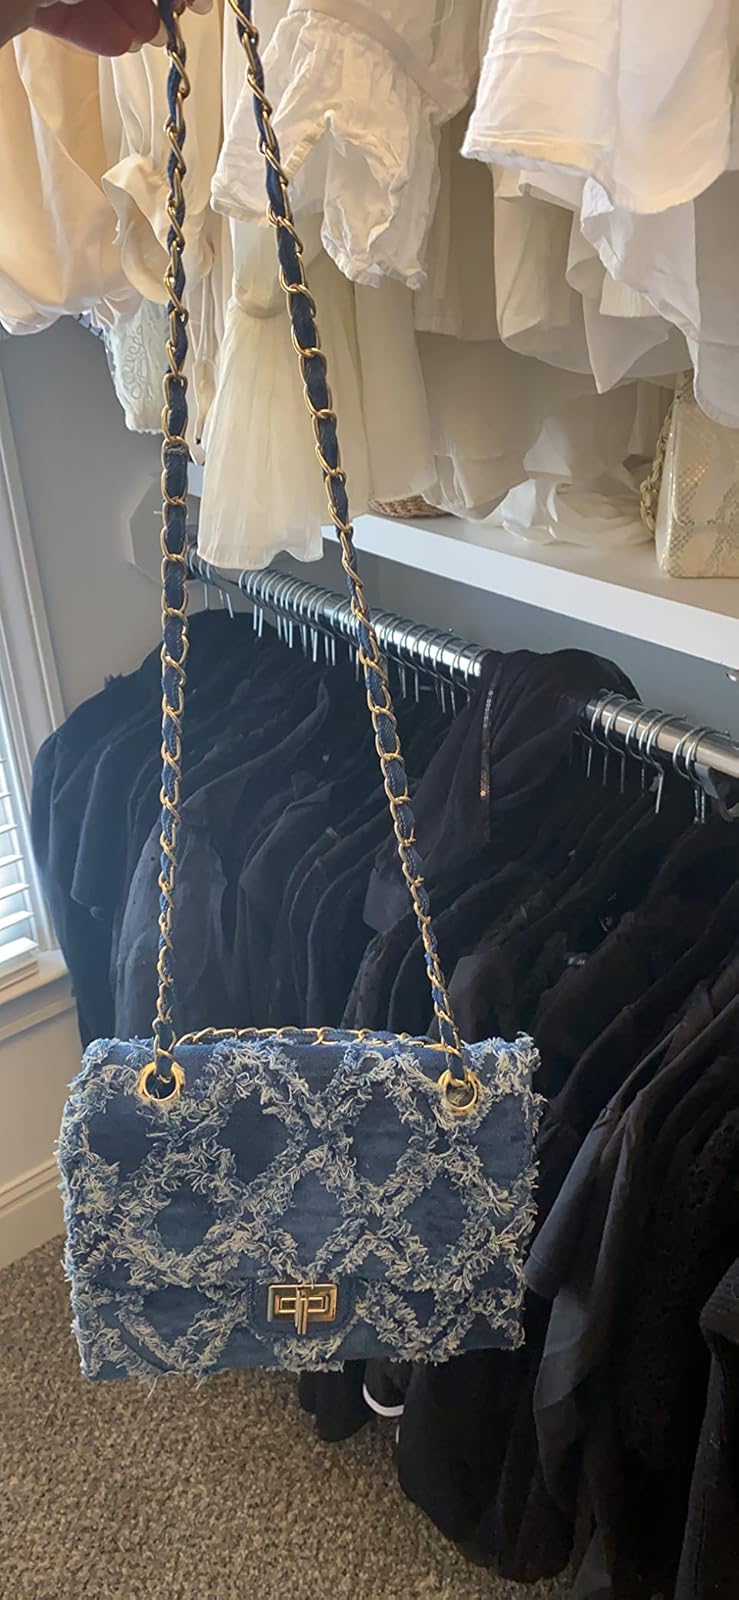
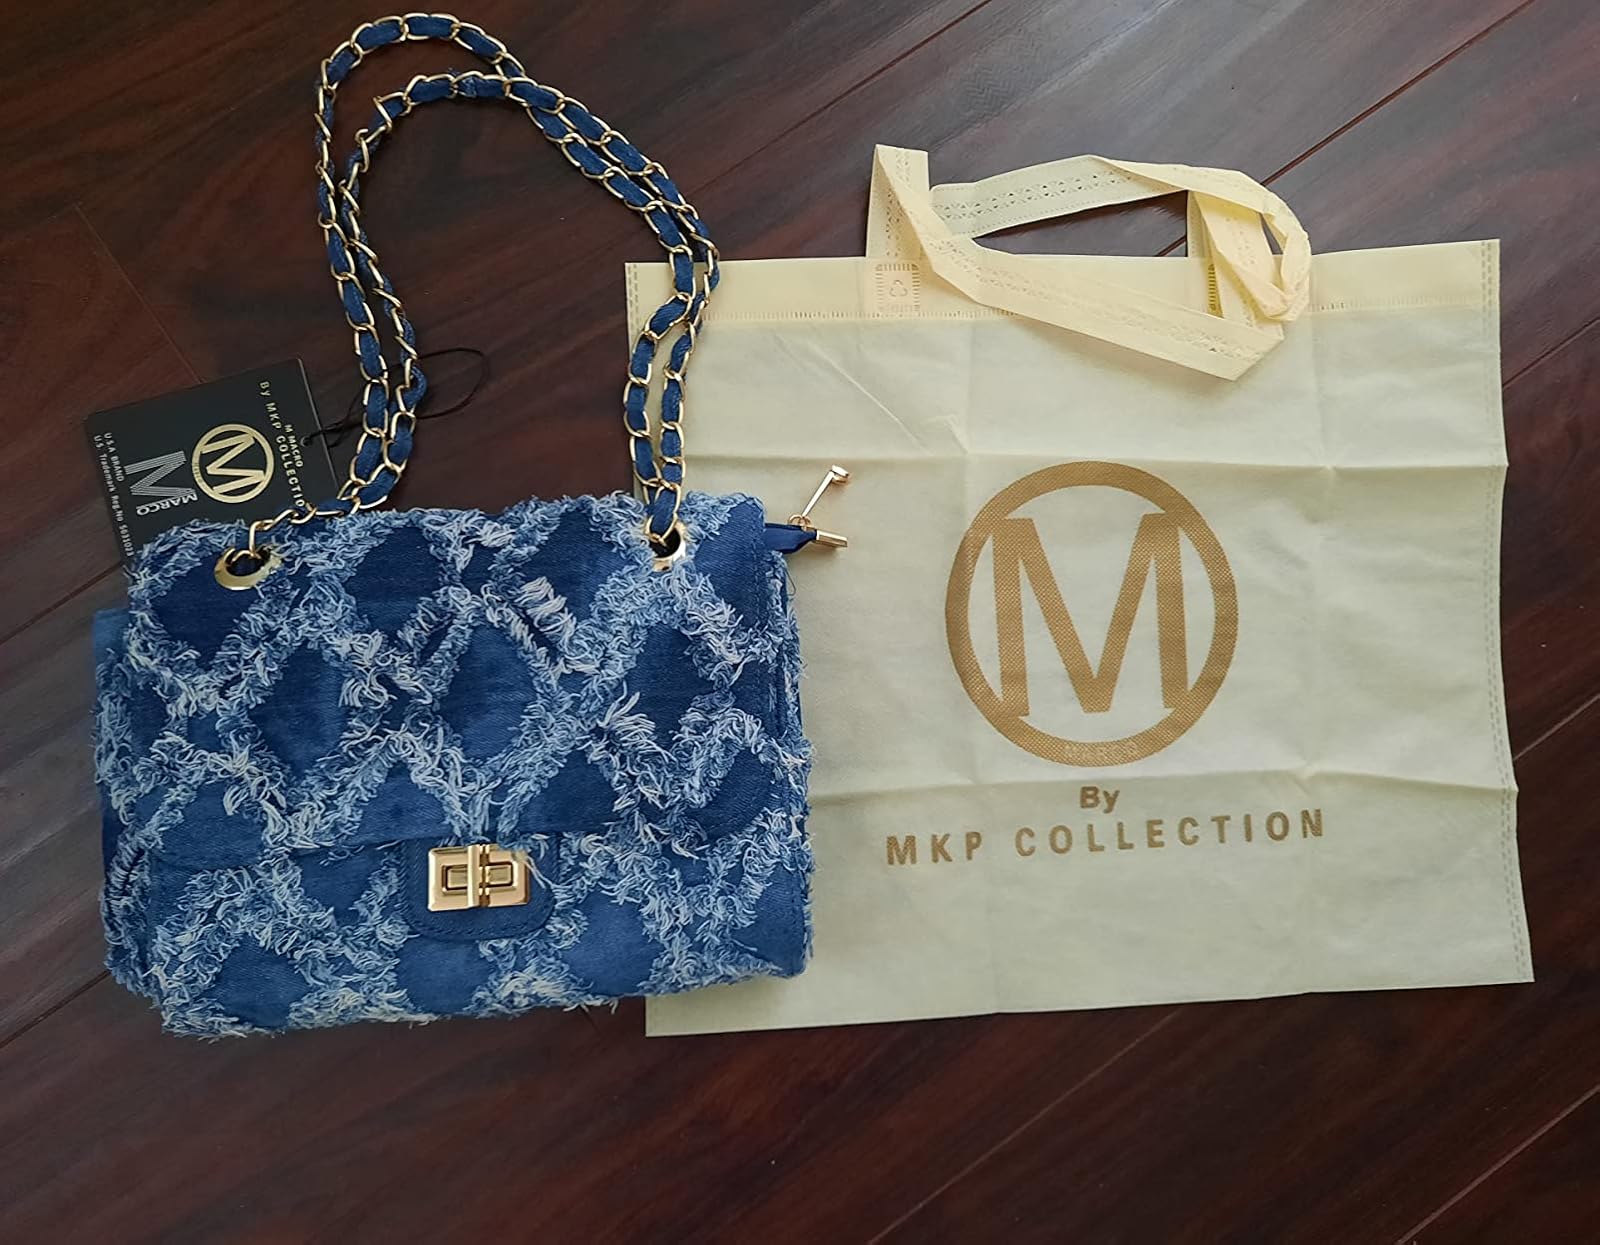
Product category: accessories_handbag
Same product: yes